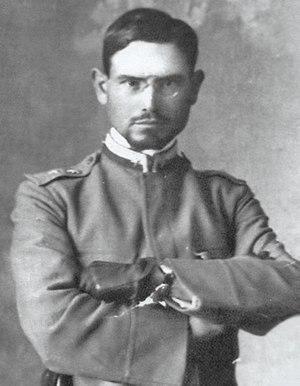
Les Hommes contre est un livre de mémoires d'Emilio Lussu, qui l'a écrit entre 1936 et 1937 sur l'insistance de son ami Gaetano Salvemini. Il a été publié en italien en 1938 à Paris tandis que son auteur était en exil politique. En langue française, il est publié chez Austral en 1995, puis réédité en 2005 chez Denoël.
Emilio Lussu est un homme politique, un écrivain et un militaire italien.